Brasiliano orogeny

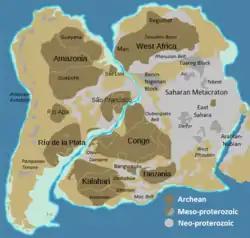
West Gondwana with major cratons in brown and Pan-African orogenies in grey

Brasiliano orogeny or Brasiliano cycle ( and "Ciclo Brasiliano") refers to a series of orogenies from the Neoproterozoic era, exposed chiefly in Brazil but also in other parts of South America. The Brasiliano orogeny is a regional name for the larger Pan-African/Brasiliano orogeny that extended not only in South America but across most of Gondwana. In a wide sense the Brasiliano orogeny includes also the Pampean orogeny. Almeida "et al". coined the term Brasiliano Orogenic Cycle in 1973. The orogeny led to the closure of several oceans and aulacogens including the Adamastor Ocean, the Goianides Ocean, the Puncoviscana Ocean and the Peri-Franciscano Ocean.